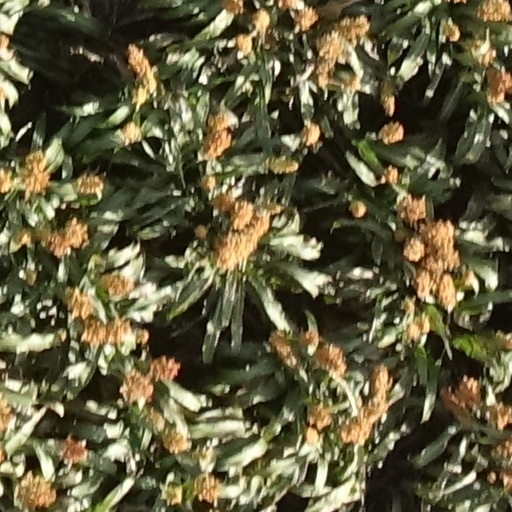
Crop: sorghum